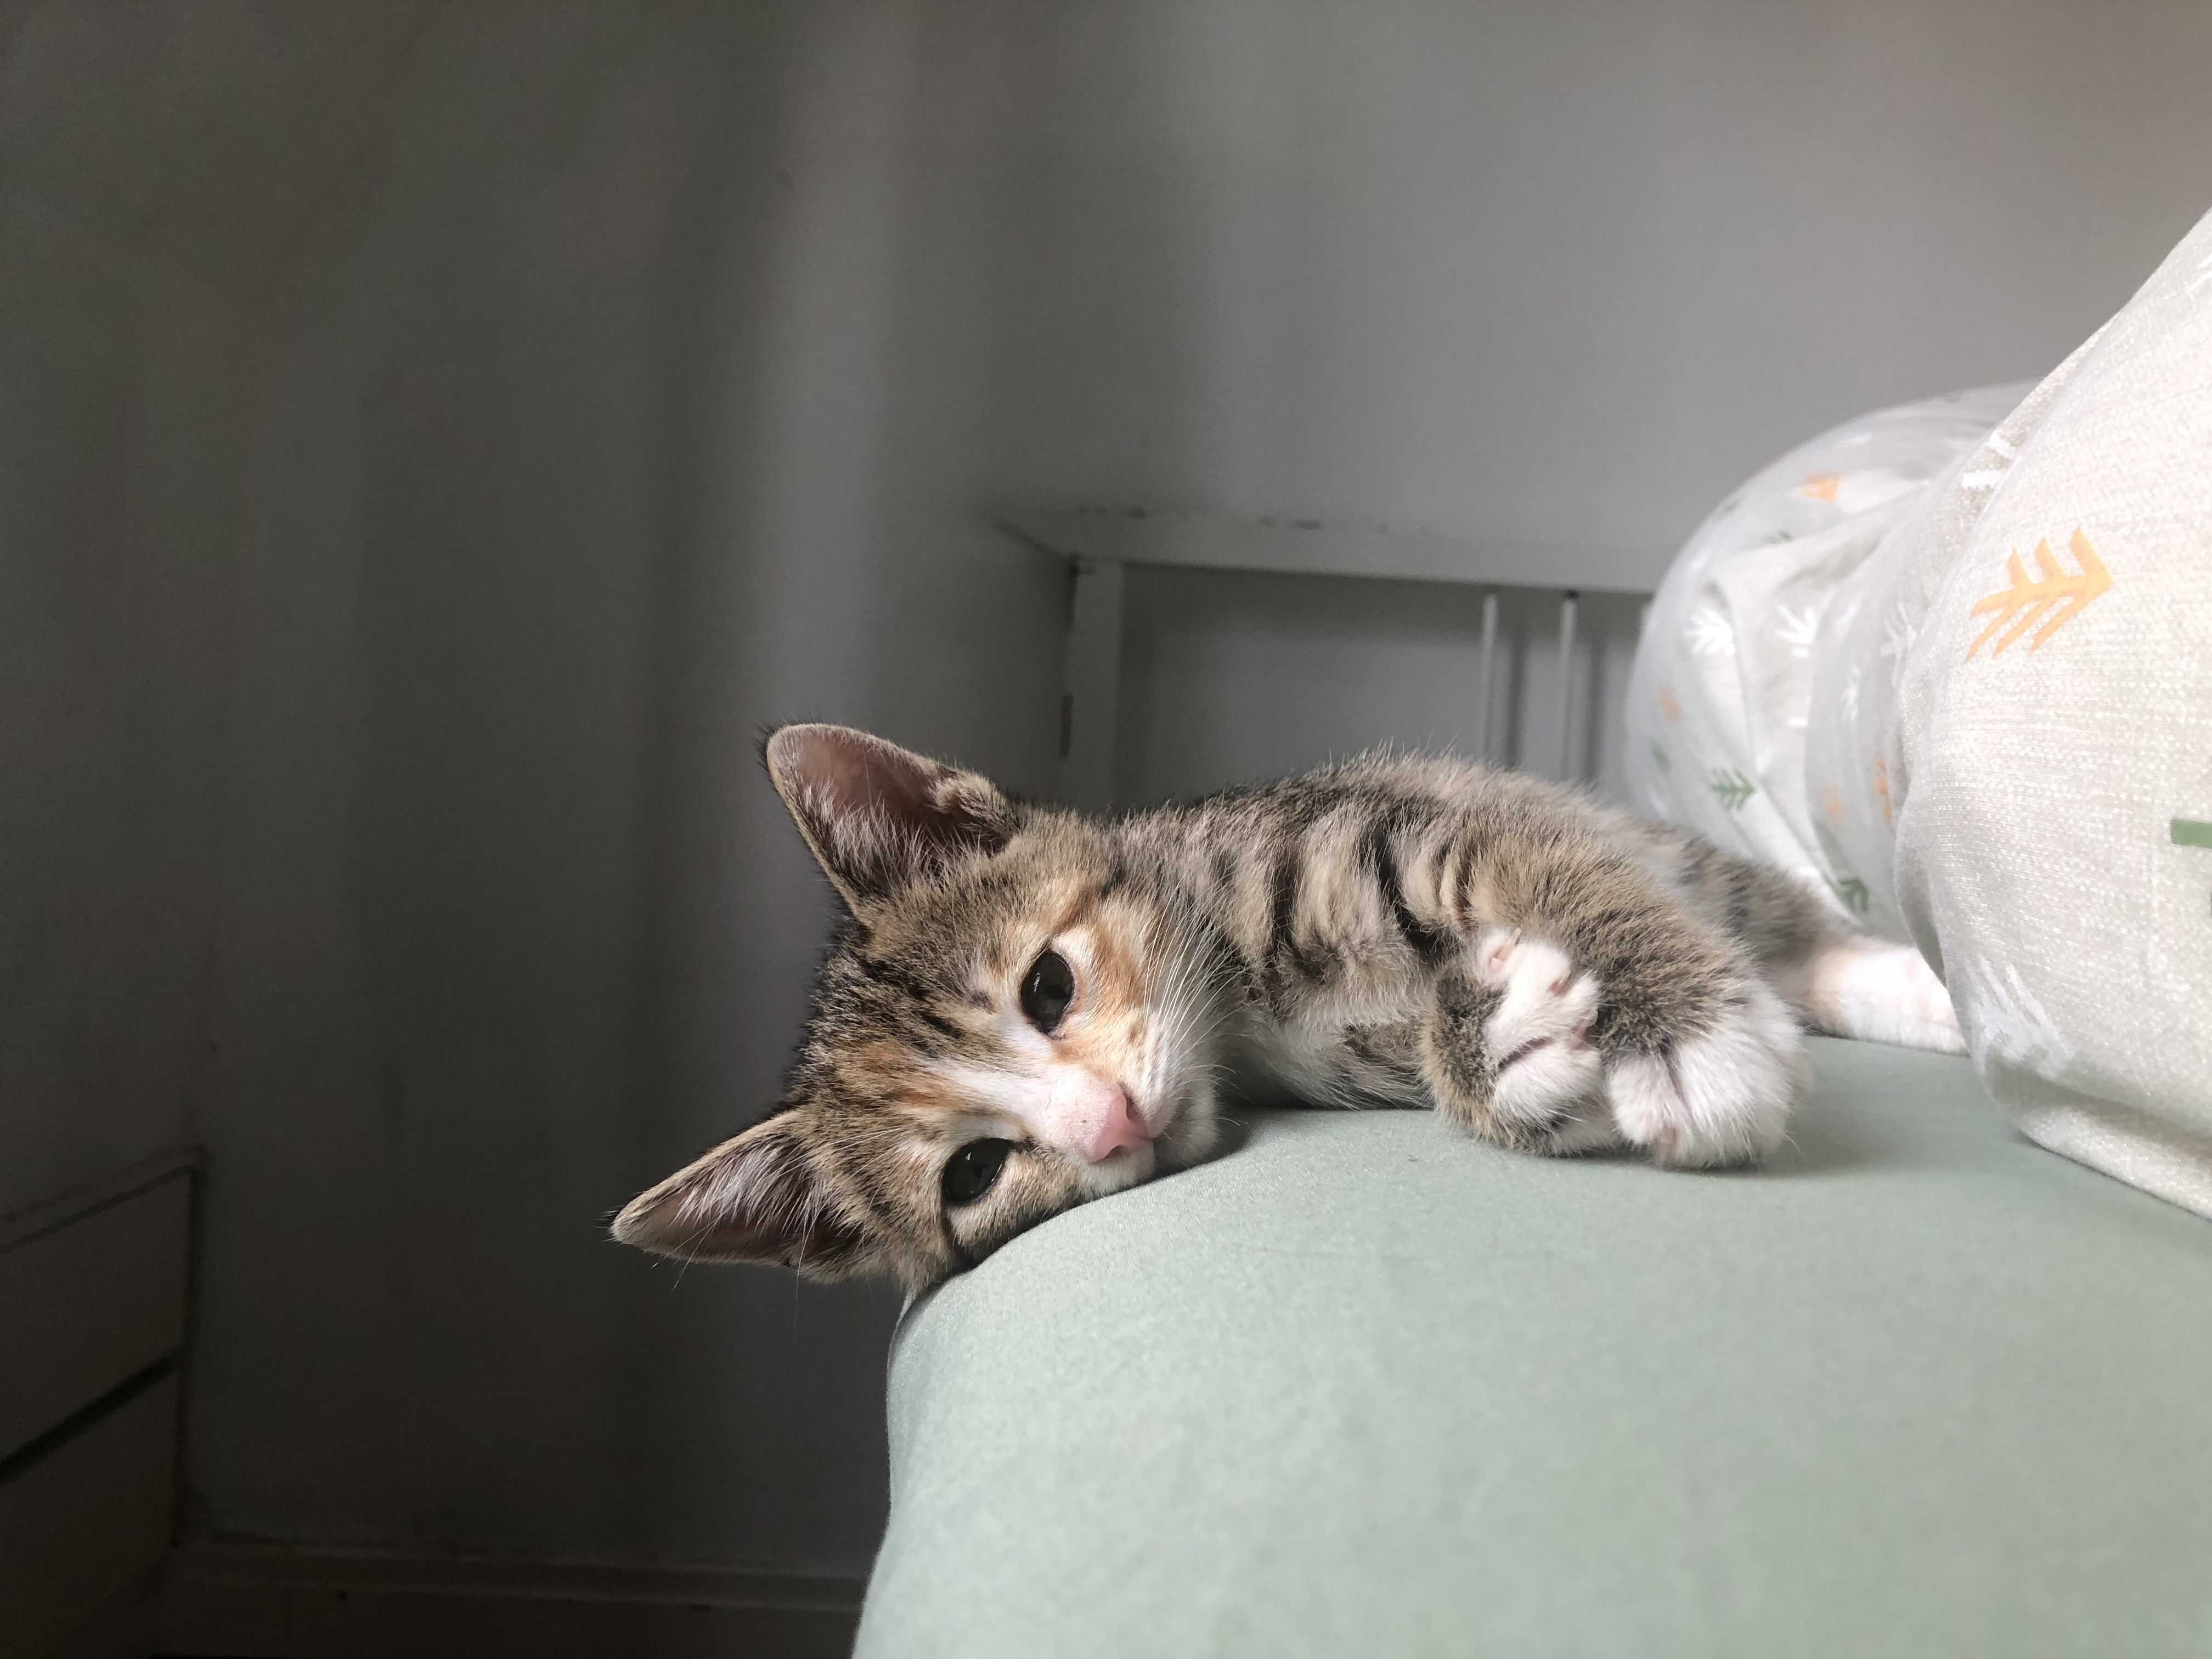
cute, kitty, cat, kitten, lovely, mammal, small to medium sized cats, felidae, whiskers, european shorthair, tabby cat, dragon li, carnivore, domestic short haired cat, bengal, ocicat, american shorthair, egyptian mau, snout, asian, aegean cat, australian mist, california spangled, toyger, fur, nap, paw, ear